Phil Gawne

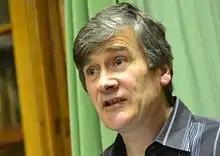
Gawne in 2014

Philip Anderson Gawne (born 19 February 1965) is a former Member of the House of Keys for Rushen, a constituency in the Isle of Man.